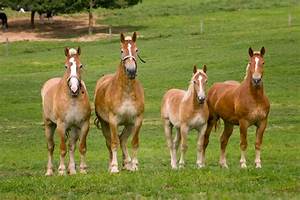
Label: cavallo